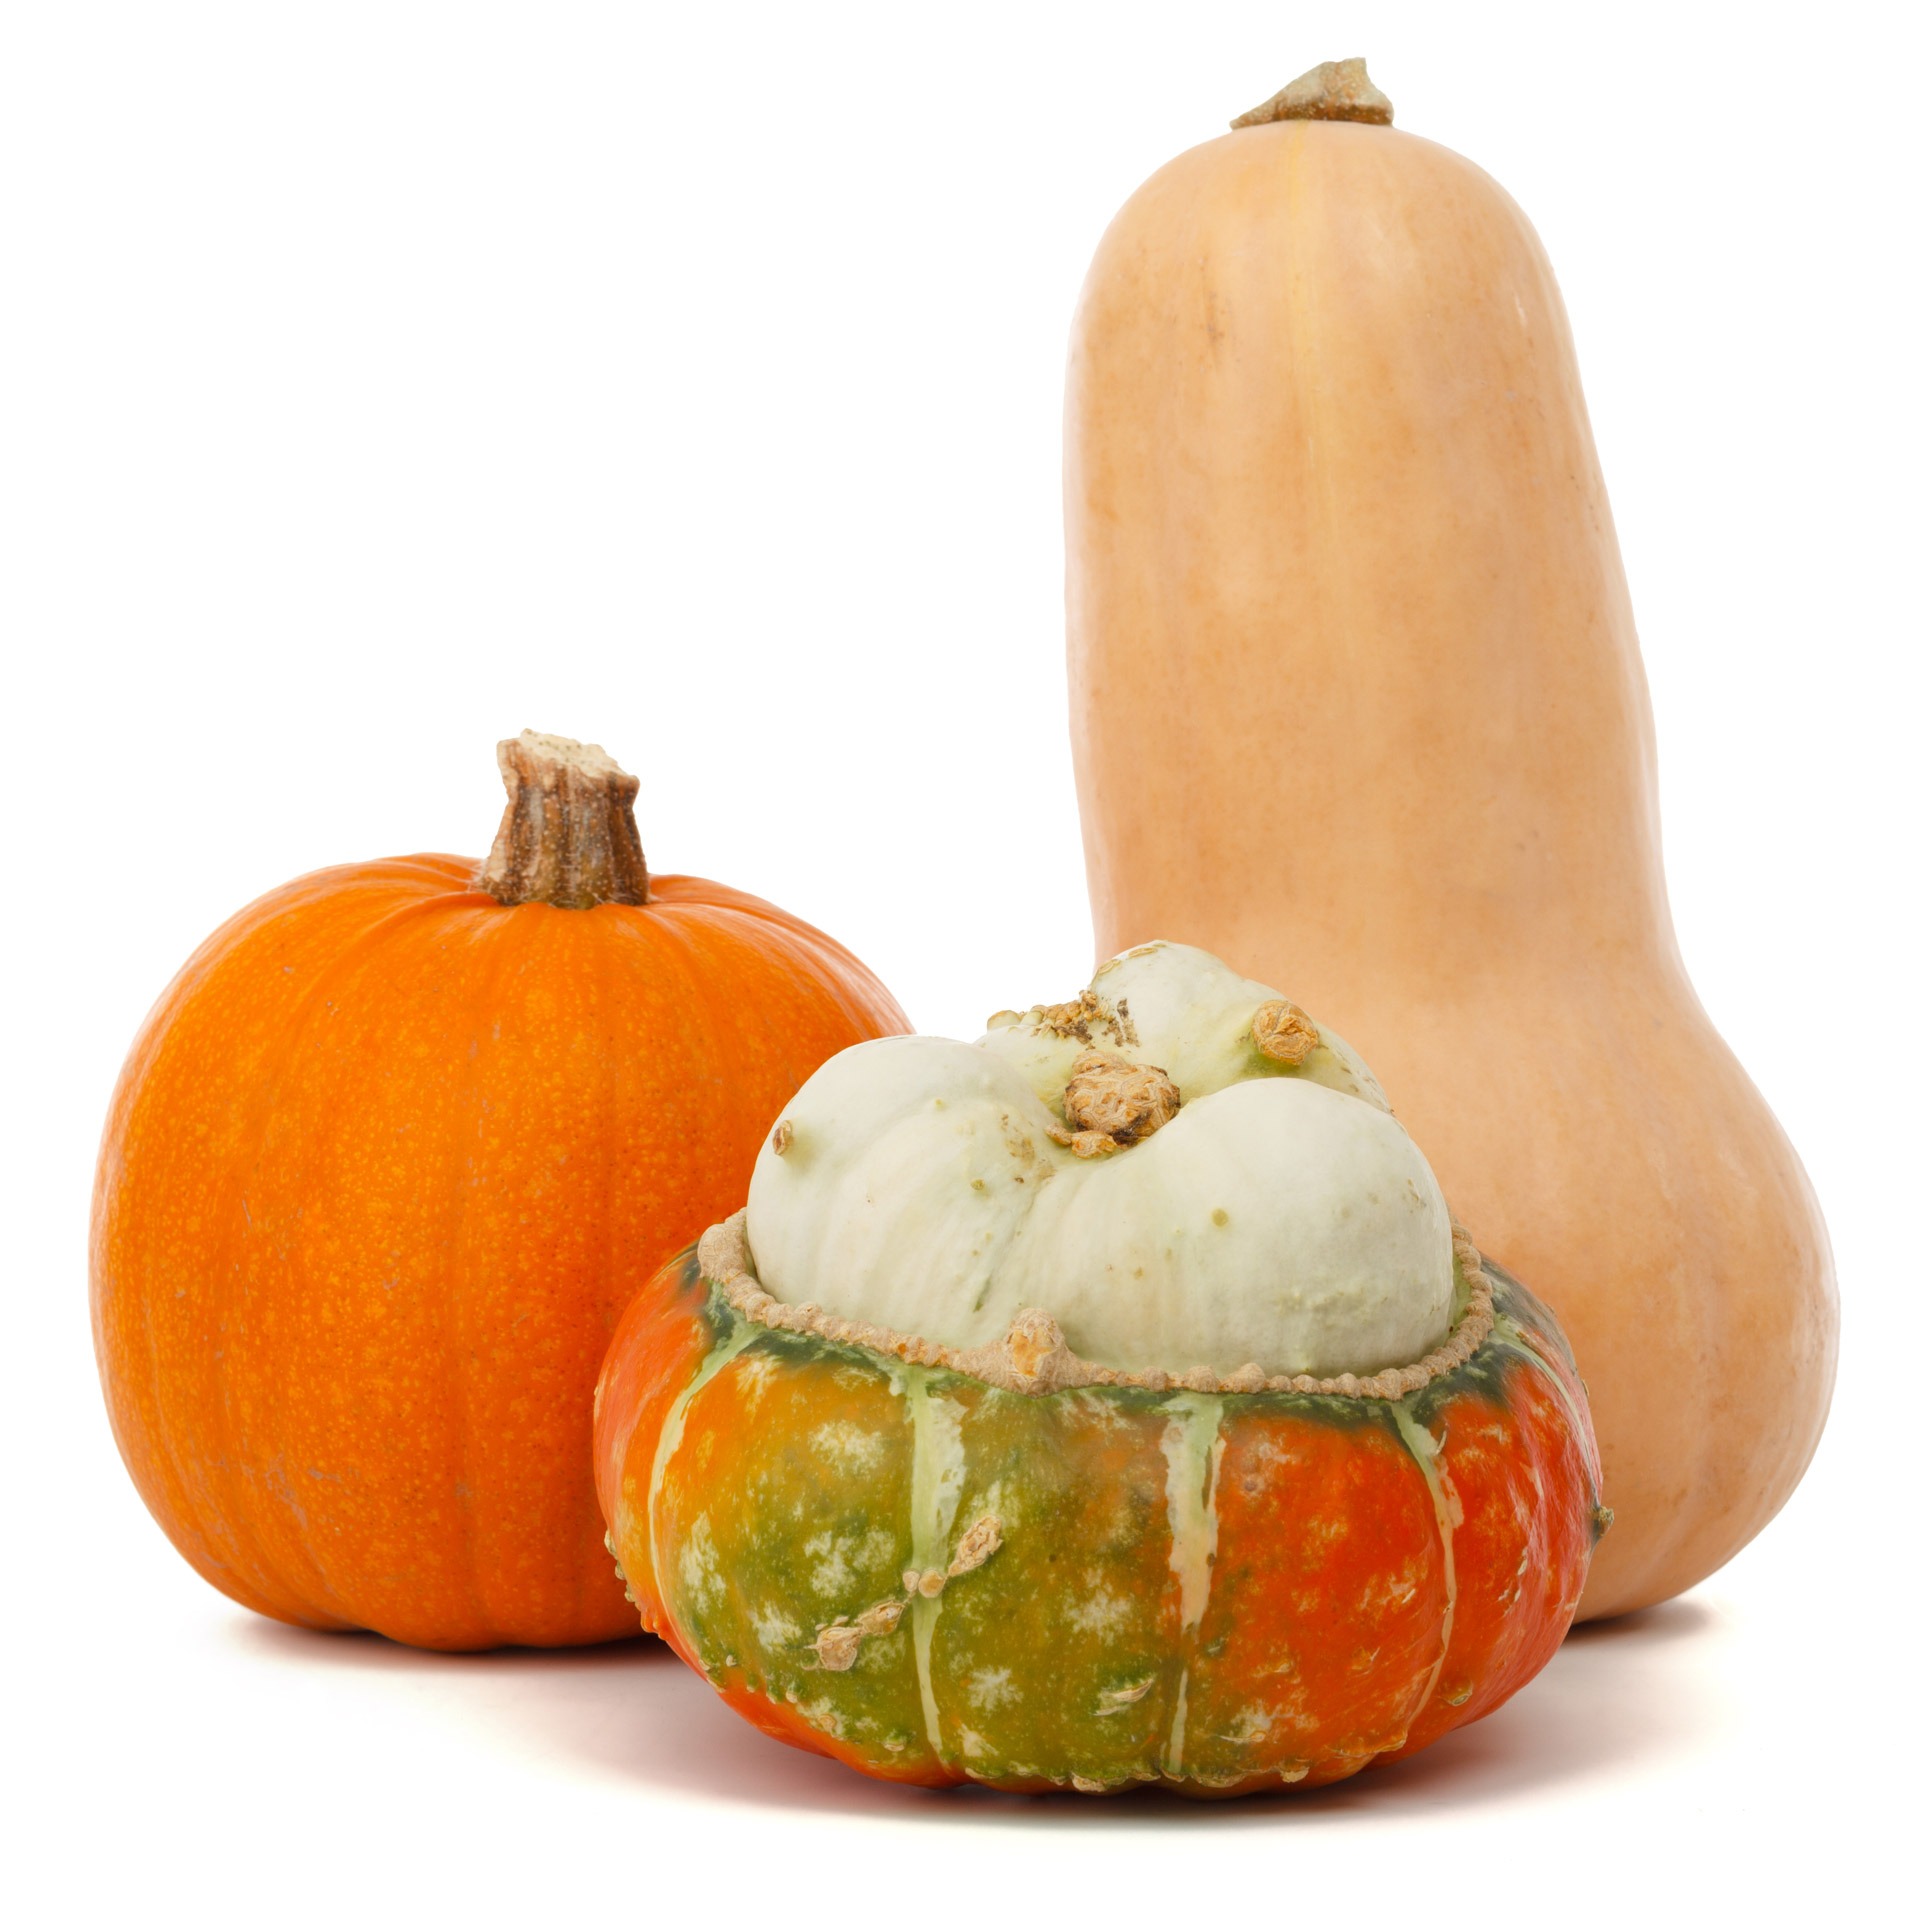
plant, stem, fall, isolated, ripe, orange, food, harvest, produce, vegetable, autumn, pumpkin, halloween, fresh, season, squash, gourd, thanksgiving, three, seasonal, raw, calabaza, carving, october, cucurbita, flowering plant, winter squash, land plant, cucumber gourd and melon family